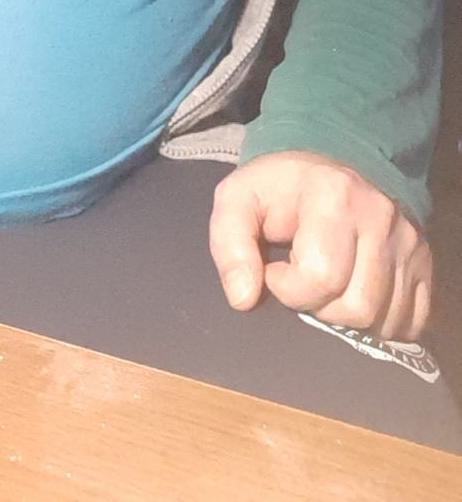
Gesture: no_gesture